Lisbon Theatre and Film School

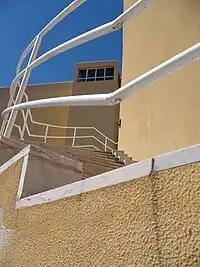
The building of the Lisbon Theatre and Film School.

The Lisbon Theatre and Film School ("Escola Superior de Teatro e Cinema") of the Polytechnic Institute of Lisbon